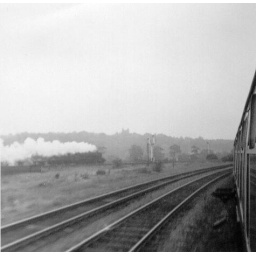
on our way to york in 1968, we spotted this 5 from our mark 1 window